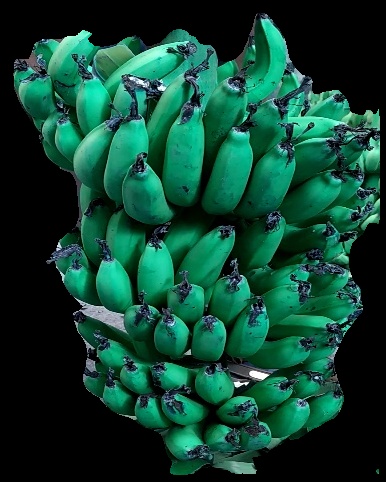
Variety: pachbale
Grade: grade3